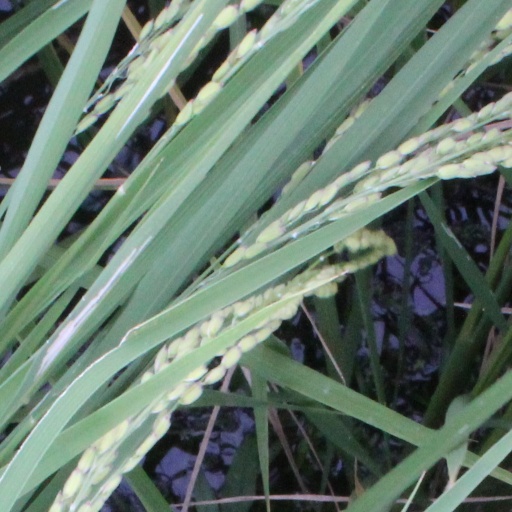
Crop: rice